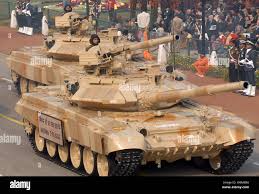
Label: T-90